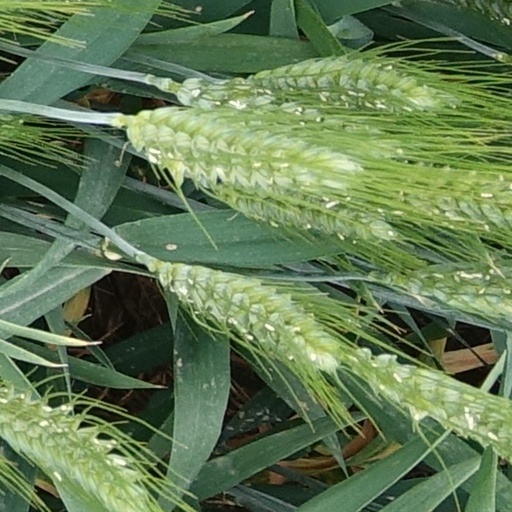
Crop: wheat